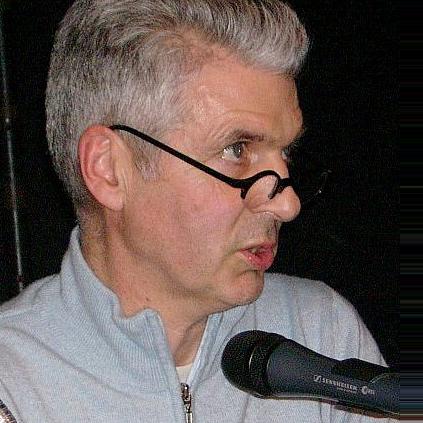
Age: 55